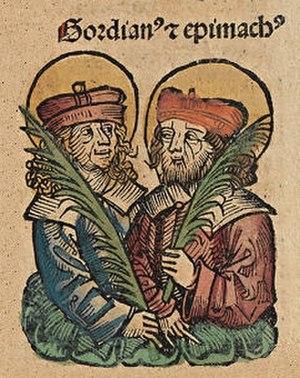
Saint Épimaque est un martyr vénéré par l’Église catholique. Sa fête est le 12 décembre. Les deux sont cités ensemble et fêtés ensemble, le 11 mars pour l'Église orthodoxe et le 10 mars pour l'Église arménienne.
Les saints Gordien et Épimaque sont deux martyrs vénérés par l’Église catholique le 10 mai.